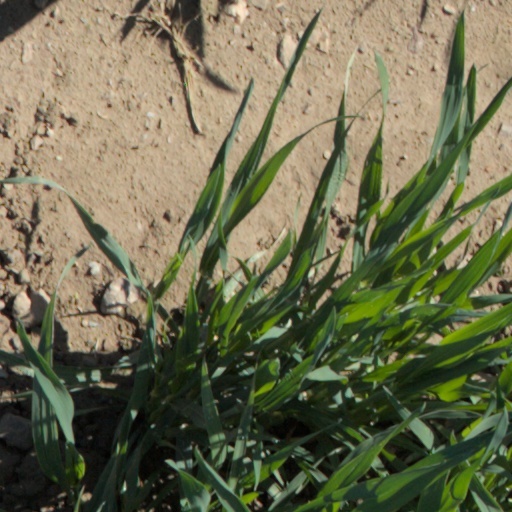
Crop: wheat